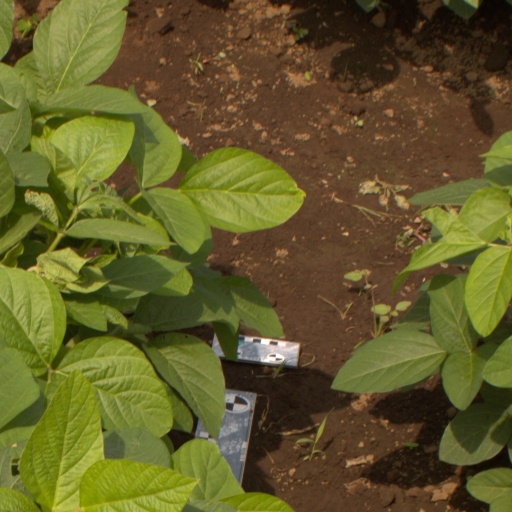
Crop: soybean